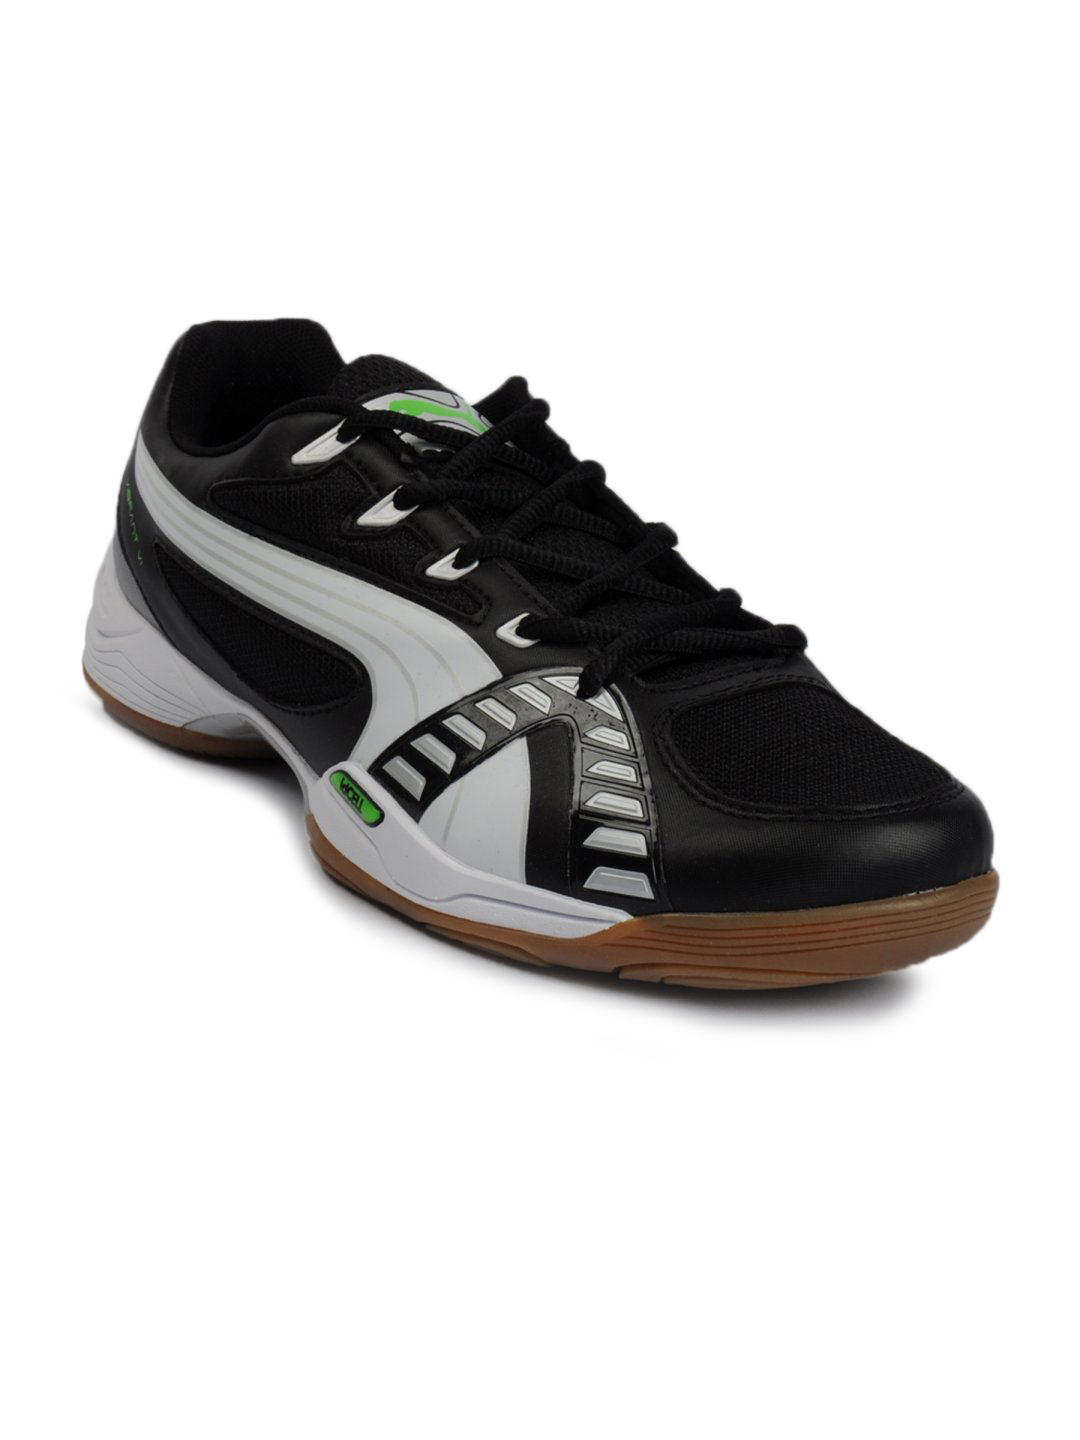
Puma Men Vibrant VI Black Casual Shoes
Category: Footwear / Shoes / Casual Shoes
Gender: Men
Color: Black
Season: Summer 2011
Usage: Casual